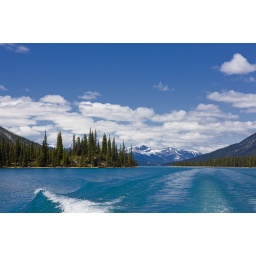
Chameleon water in Maligne lake